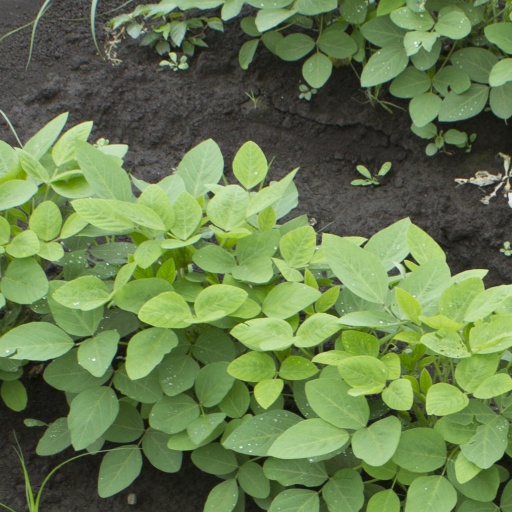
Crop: soybean